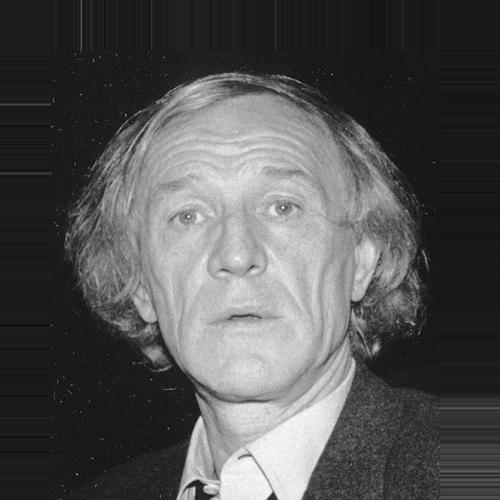
Age: 54